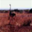
Label: bird